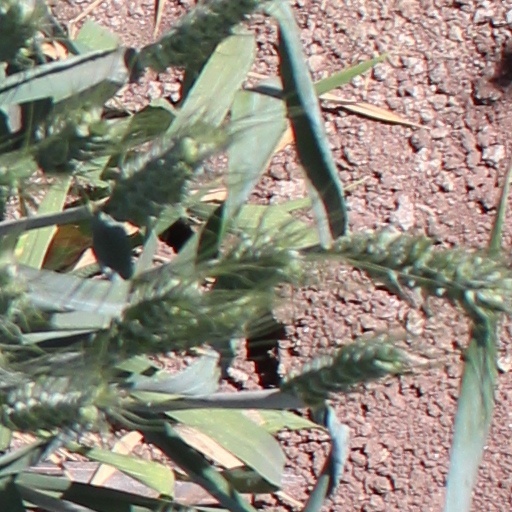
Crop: wheat